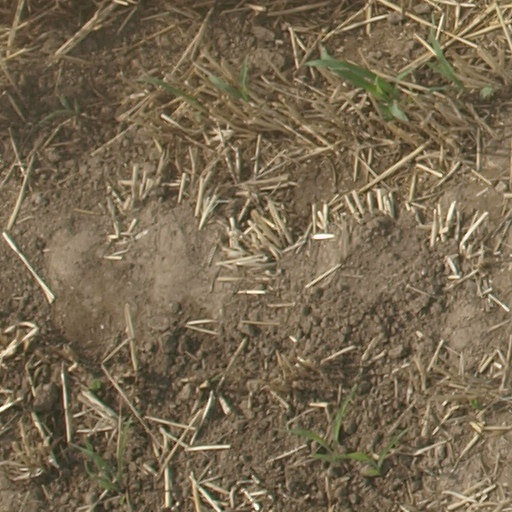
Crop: maize; corn